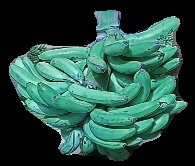
Variety: pachbale
Grade: grade3